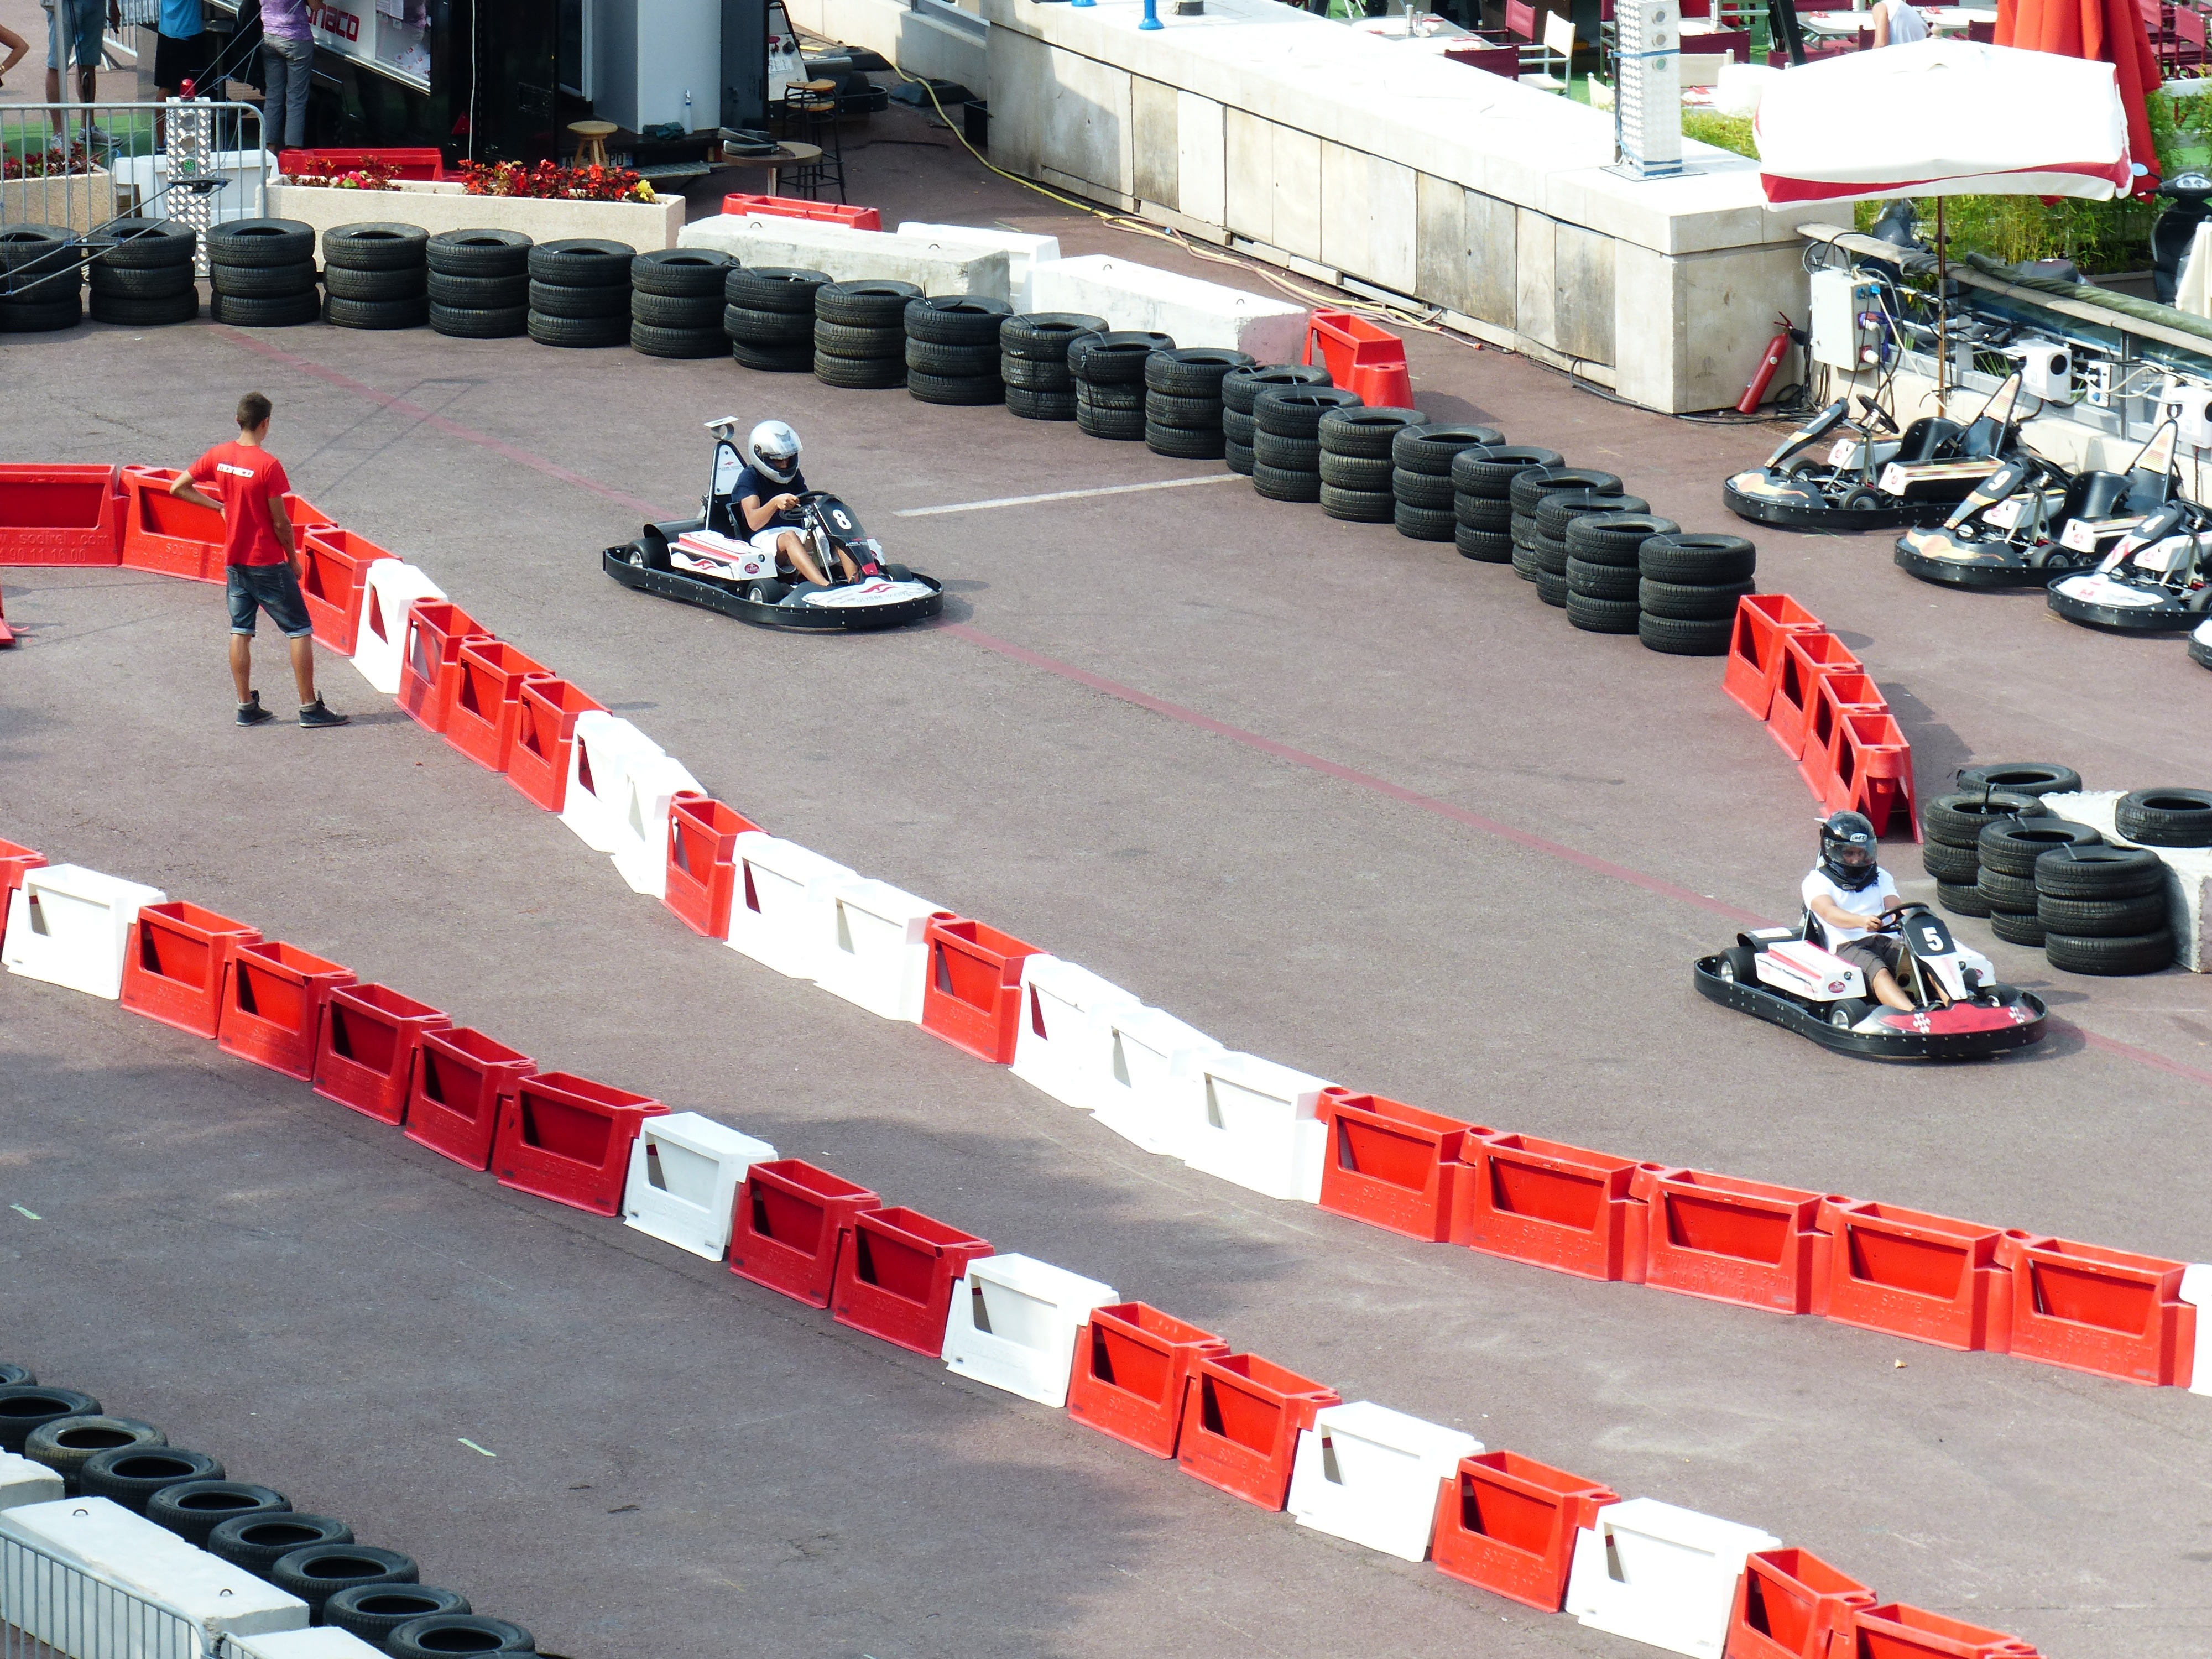
structure, vehicle, race, racing, race track, kart, racecourse, go kart, kart racing, go kart track, kart race, outdoor kart sports facility, formula one, auto racing, single seater, sport venue, indycar series, cards driver, cards sports complex